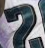
Number: 2